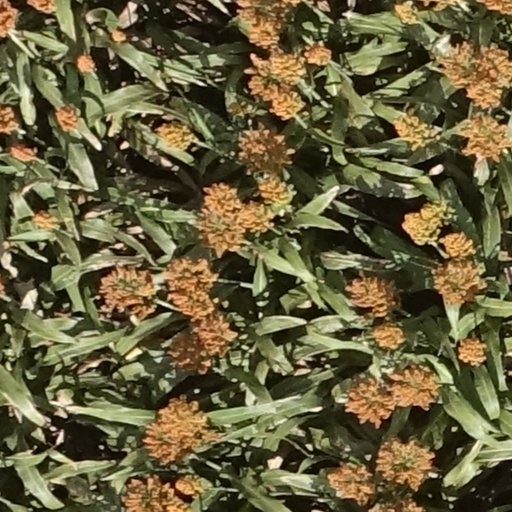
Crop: sorghum